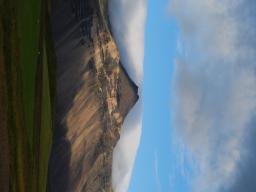
Label: Background_without_leaves